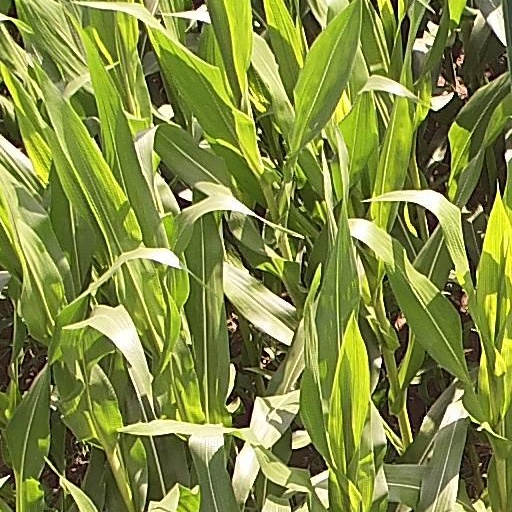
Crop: maize; corn